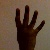
The image shows a hand gesture representing the number 4 in Indian Sign Language.